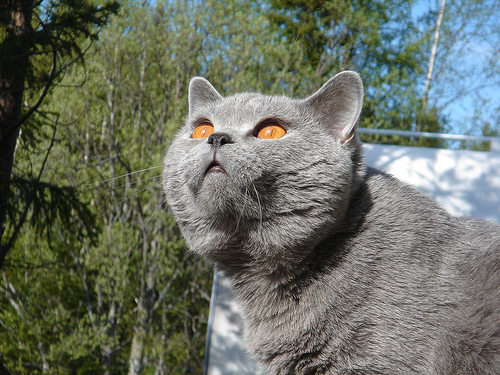
Animal: cat
Breed: British Shorthair